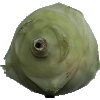
Label: kohlrabi